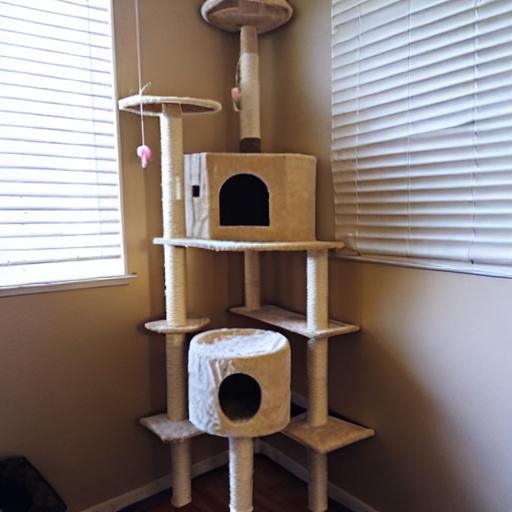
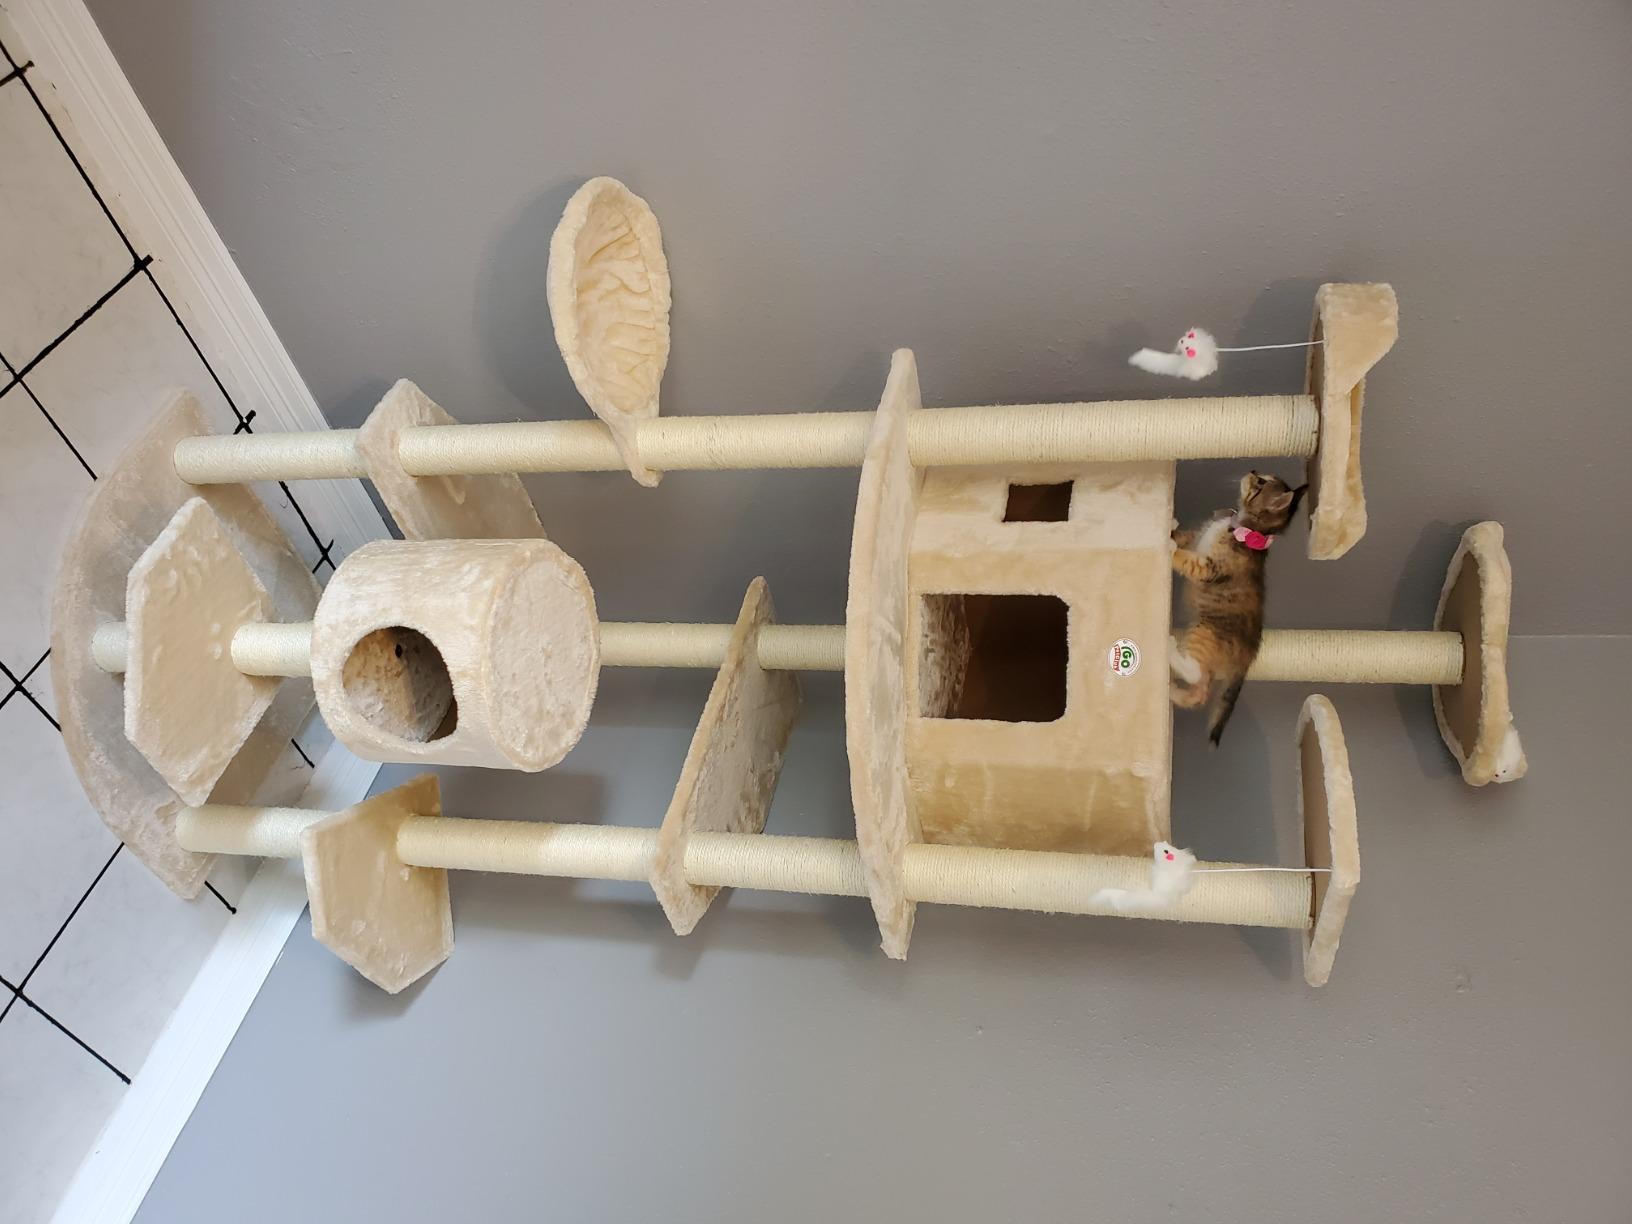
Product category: items_cat tree
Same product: no